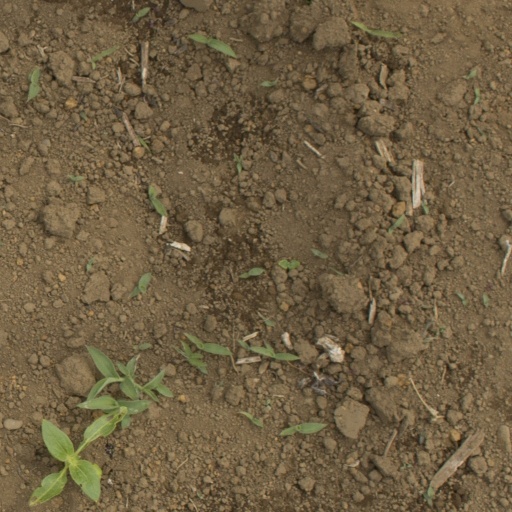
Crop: Jerusalem artichoke